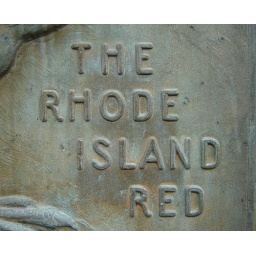
Detail from the chicken monument we found in Rhode Island.